Richard R. Pieper

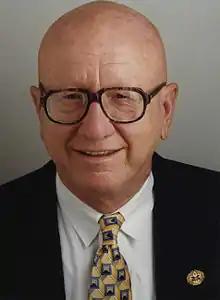
Richard R. Pieper Sr.

Richard R. Pieper Sr. (born March 30, 1936), is an American entrepreneur and philanthropist. He is currently Chairman Emeritus for PPC Partners, Inc. headquartered in Milwaukee, Wisconsin.